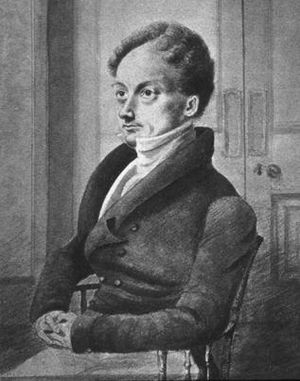
James Mill
James Mill var en skotsk økonom og filosof, der befandt sig i kredsen omkring utilitarismens fader Jeremy Bentham. Han regnes blandt de allerførste utilitarister, dog regnes hans bidrag til systemet for at være begrænset. Hans berømmelse skyldes nok i højere grad, at han var fader til filosoffen John Stuart Mill som viste sig at få enorm betydning for utilitarismen.